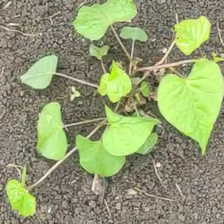
Weed species: Obscure_morning _glory(Ipomoea obscura)